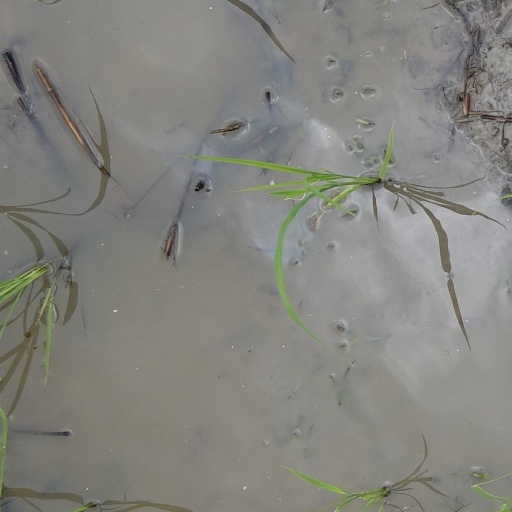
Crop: rice